Oliver Sim

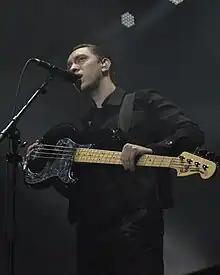
Sim in 2013

Oliver Sim is an English singer and bass guitarist. He is a member of the xx and released a solo album, "Hideous Bastard", in 2022, which peaked at No. 58 on the UK Albums Chart.